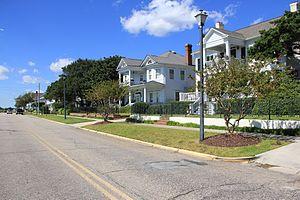
Le district historique de Beaufort – ou Beaufort Historic District en anglais – est un district historique américain situé dans le centre-ville de Beaufort, dans le comté de Carteret, en Caroline du Nord. Il est inscrit au Registre national des lieux historiques depuis le 6 mai 1974.